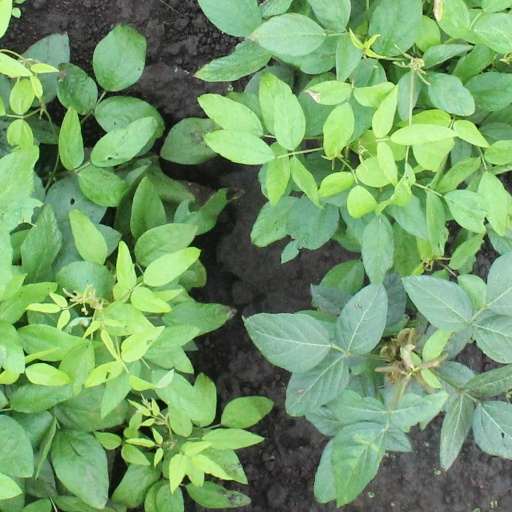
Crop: soybean